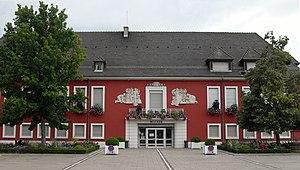
La mairie de Wittelsheim
Wittelsheim [vitəlsaɪm] est une commune de la banlieue de Mulhouse. Elle fait partie de Mulhouse Alsace Agglomération, dans le département du Haut-Rhin, en région Grand Est.
La banlieue de Mulhouse, telle qu'elle a été définie par l'INSEE, dans ses limites de 2010 est située autour de la ville-centre de Mulhouse.